Drammen

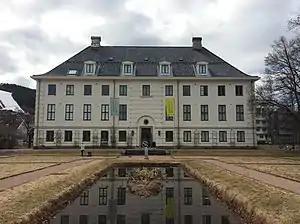
Drammens museum

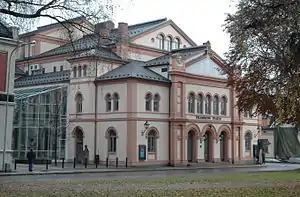
Drammen Theater

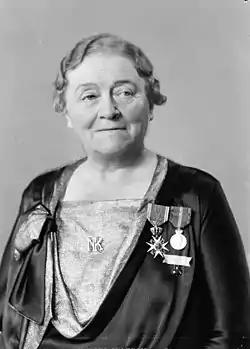
Betzy Kjelsberg, 1935

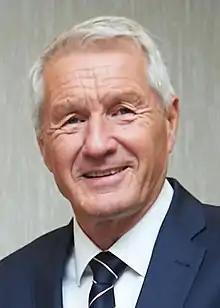
Thorbjørn Jagland, 2016

Aass Brewery is the oldest surviving brewery in Norway, and has won acclaim for both its beer and its well-conserved building. Founded in 1834, the brewery's primary products are soft drinks, beer and aquavit.